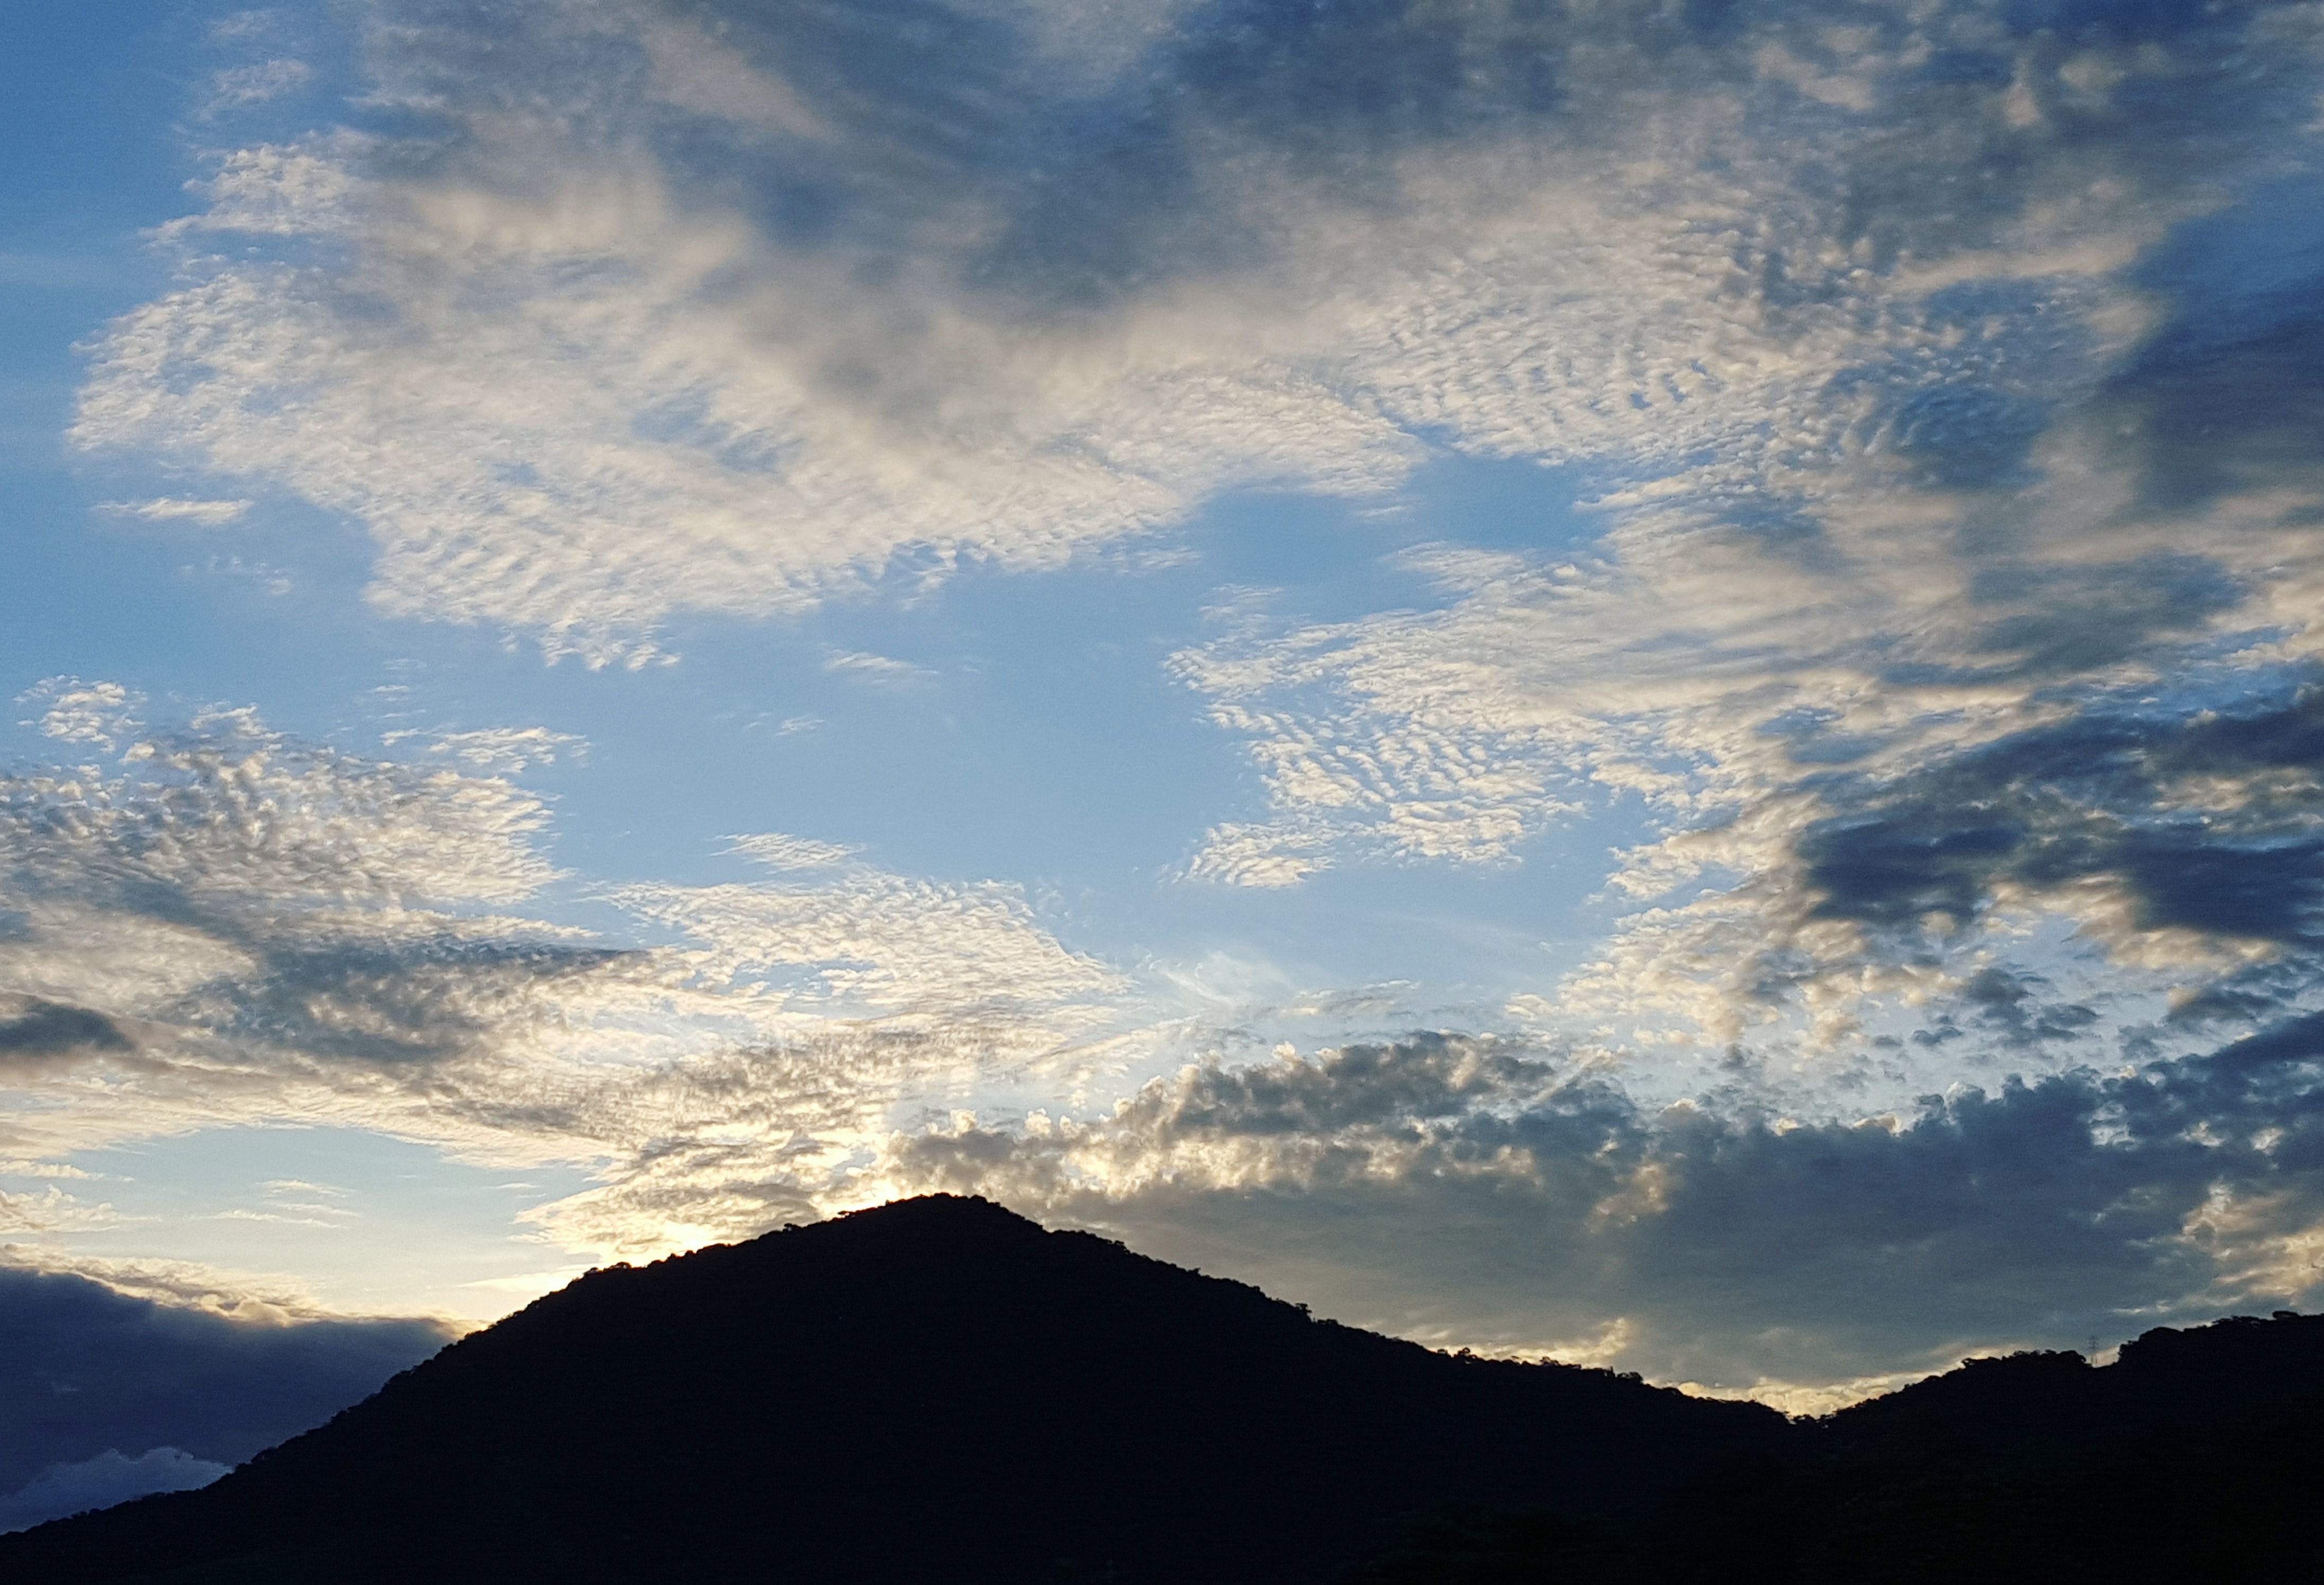
landscape, nature, horizon, mountain, cloud, sky, sunshine, sun, sunrise, sunset, sunlight, morning, hill, dawn, atmosphere, mountain range, dusk, evening, blue sky, clouds, sol, day, afternoon, afterglow, rays of sunshine, meteorological phenomenon, mountainous landforms